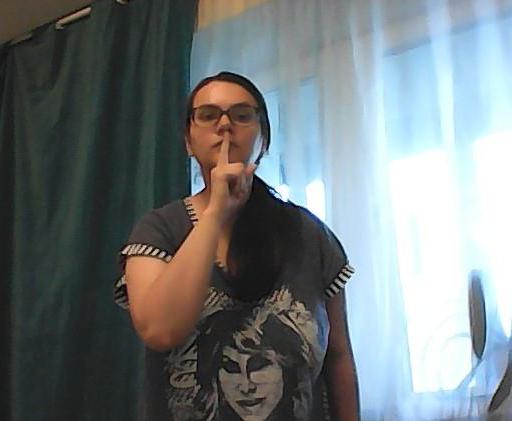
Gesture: mute